Marching for Liberty

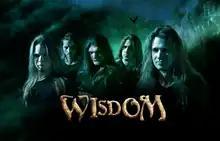

Several international record labels became interested in Wisdom after "Judas" was released in Hungary. Serious negotiations got started with the Austrian Noise Art Records and the German AFM Records. After all in January 2012 Wisdom signed to Noise Art Records, which cooperated with one of the world's biggest concert organizer office called Rock The Nation. Results: Rock The Nation sent the band for a European tour which began in September 2012 and lasted for months. Zsolt Galambos, the guitarist couldn't take part in this tour so Mate Bodor was recruited as his replacement. His guitar playing can also be heard on the album titled "Marching For Liberty".